EB/Streymur

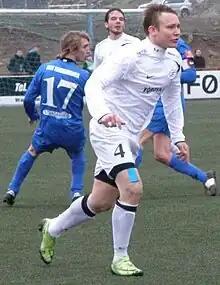
EB/Streymur and FC Suðuroy in the Faroese Cup match on 25 April 2010, which EB/Streymur won 4–1. Four months later EB/Streymur won the Cup (Løgmanssteypið). The EB/Streymur players in this photo are Gert Aage Hansen and Marni Djurhuus.

It is notable that in June 2008 the side did very well to contain English champions Manchester City to just a 2–0 win with their semi-professional side in front of a crowd of 5,000 against players such as Brazil & AC Milan winger Robinho and Galatasaray central midfielder Elano